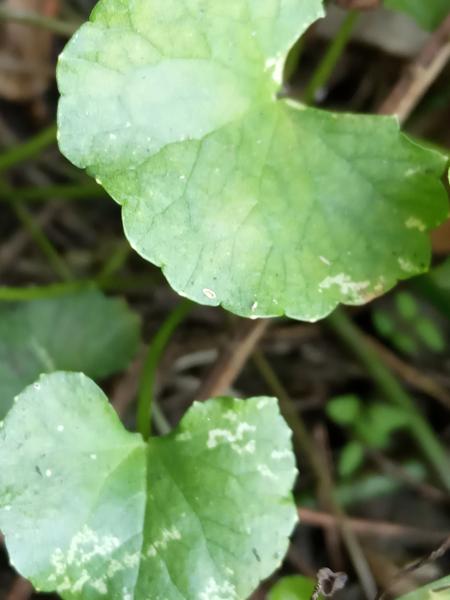
Weed species: Centella asiatica